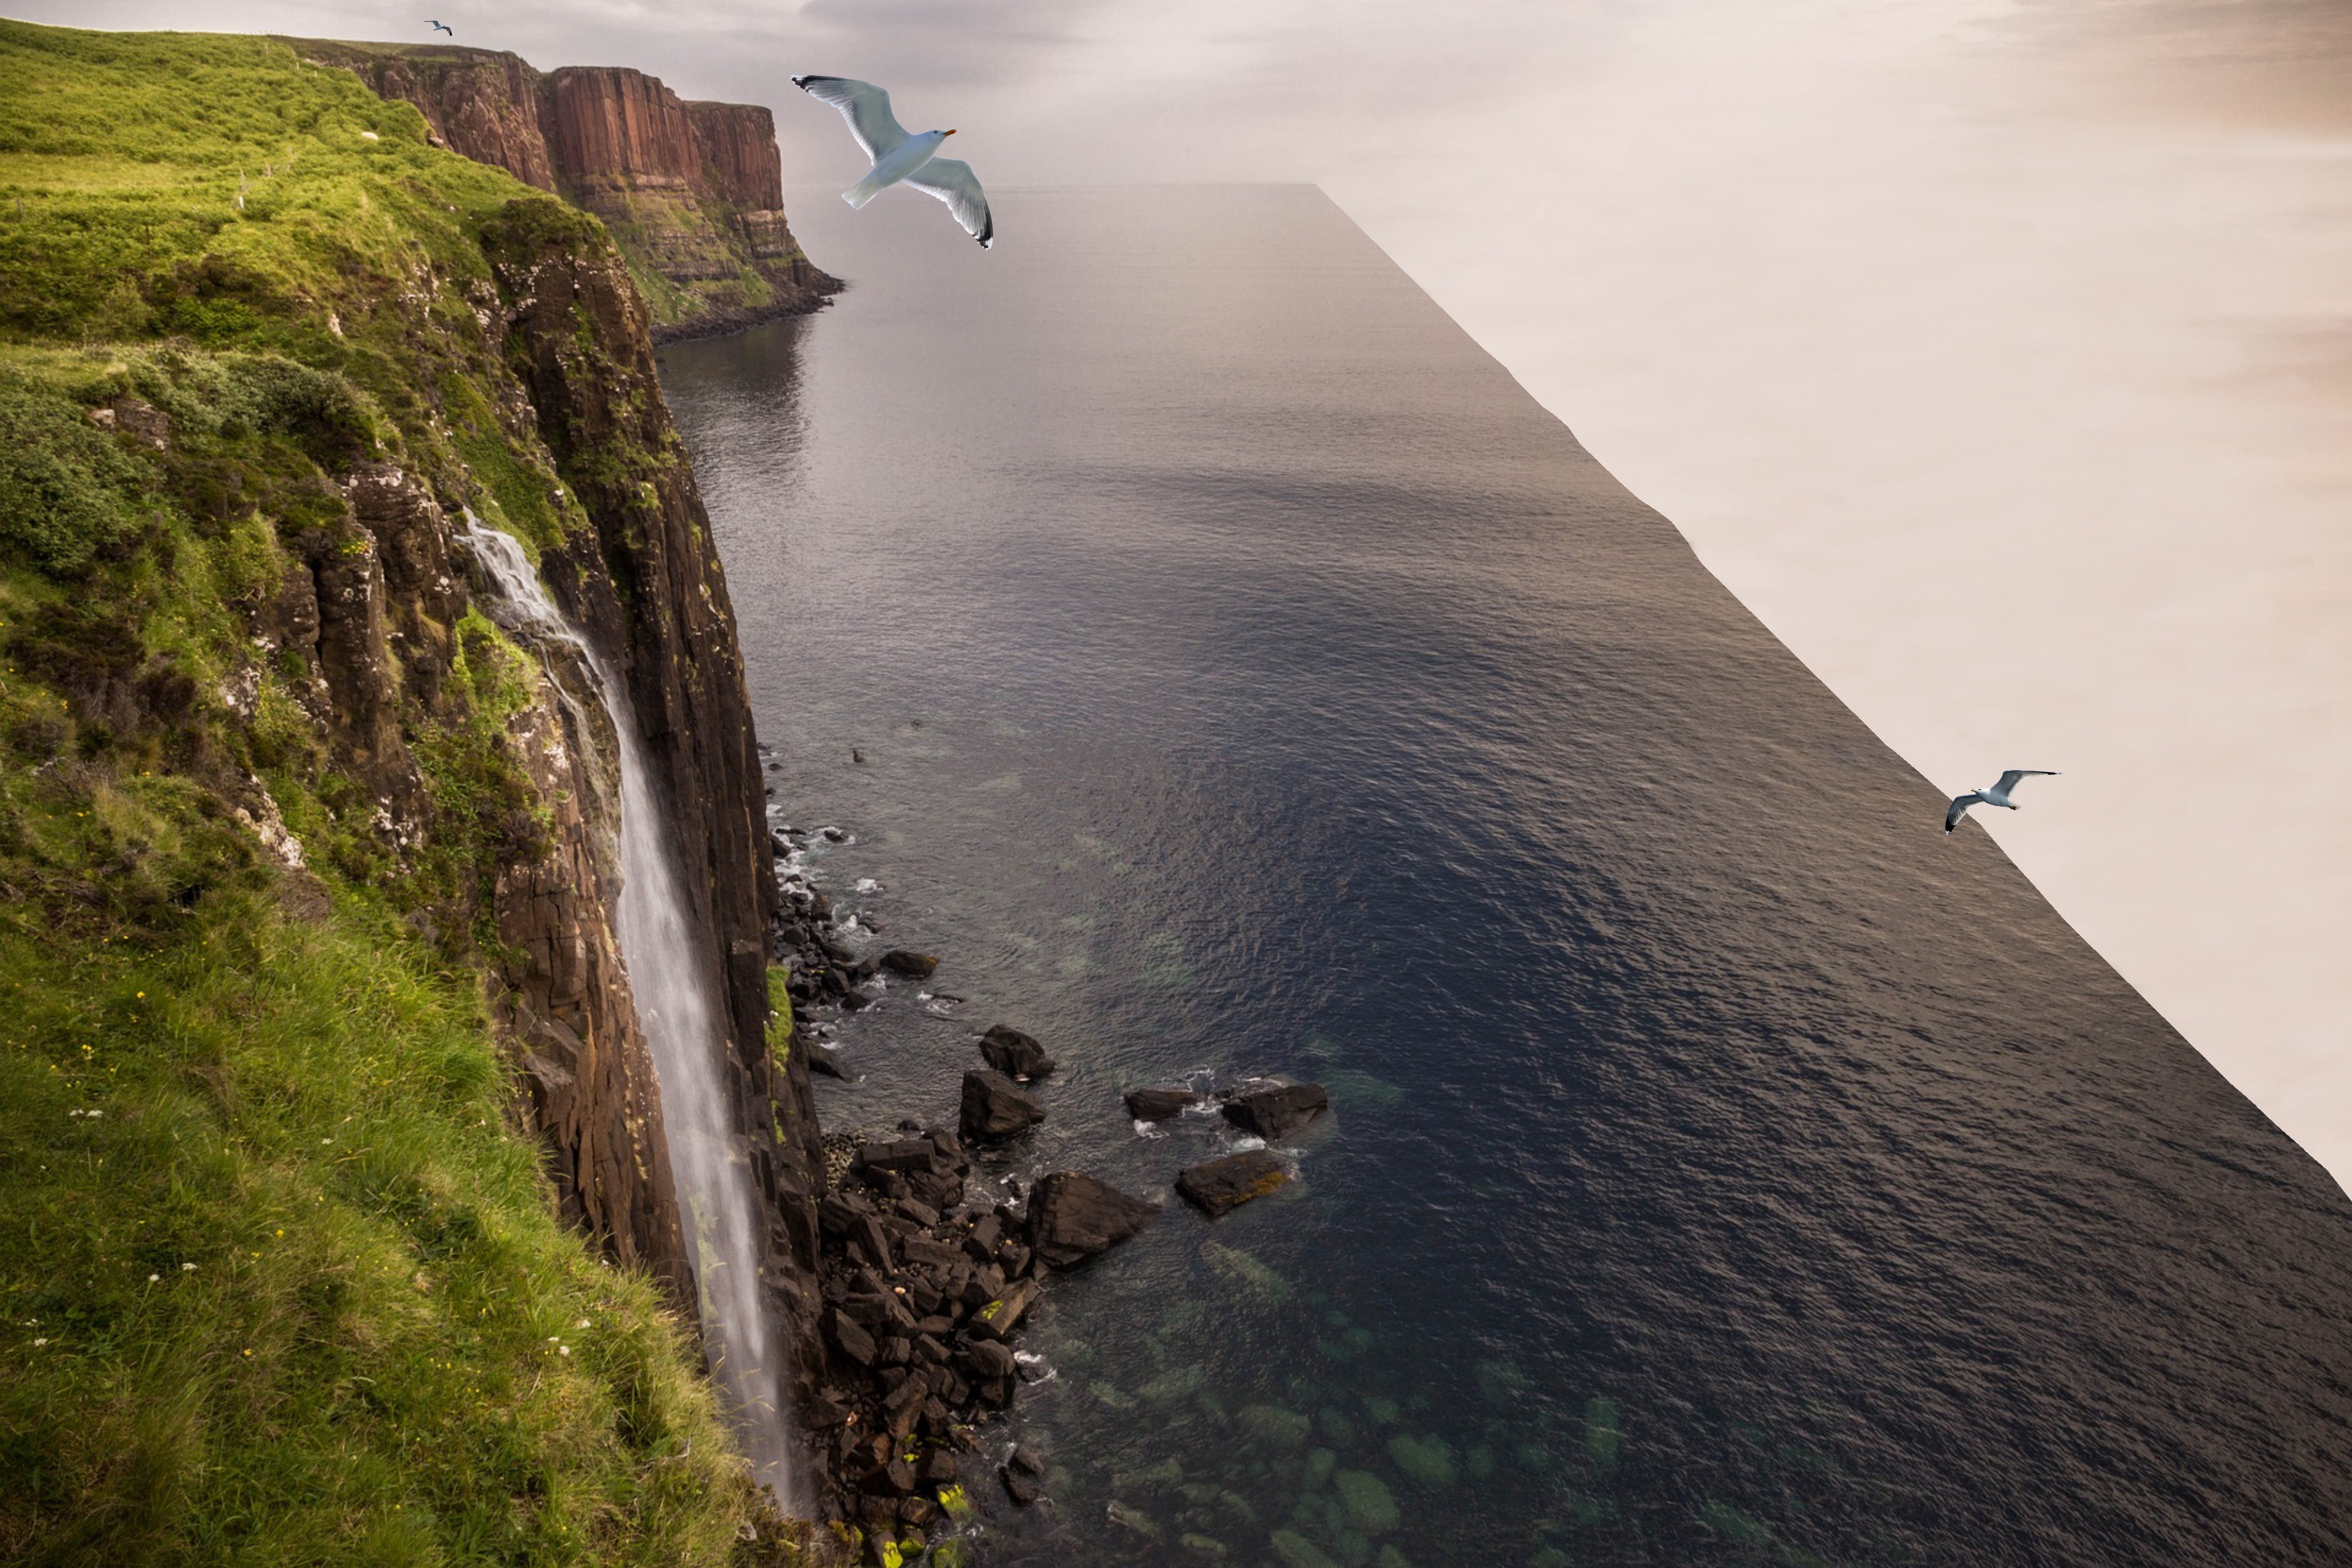
beach, sea, coast, water, rock, ocean, sky, shore, wave, cliff, reflection, bay, terrain, waterway, body of water, rocks, birds, seas, skies, waves, cliffs, seagulls, waterfalls, cape, edge of the world, flat earth, world's edge